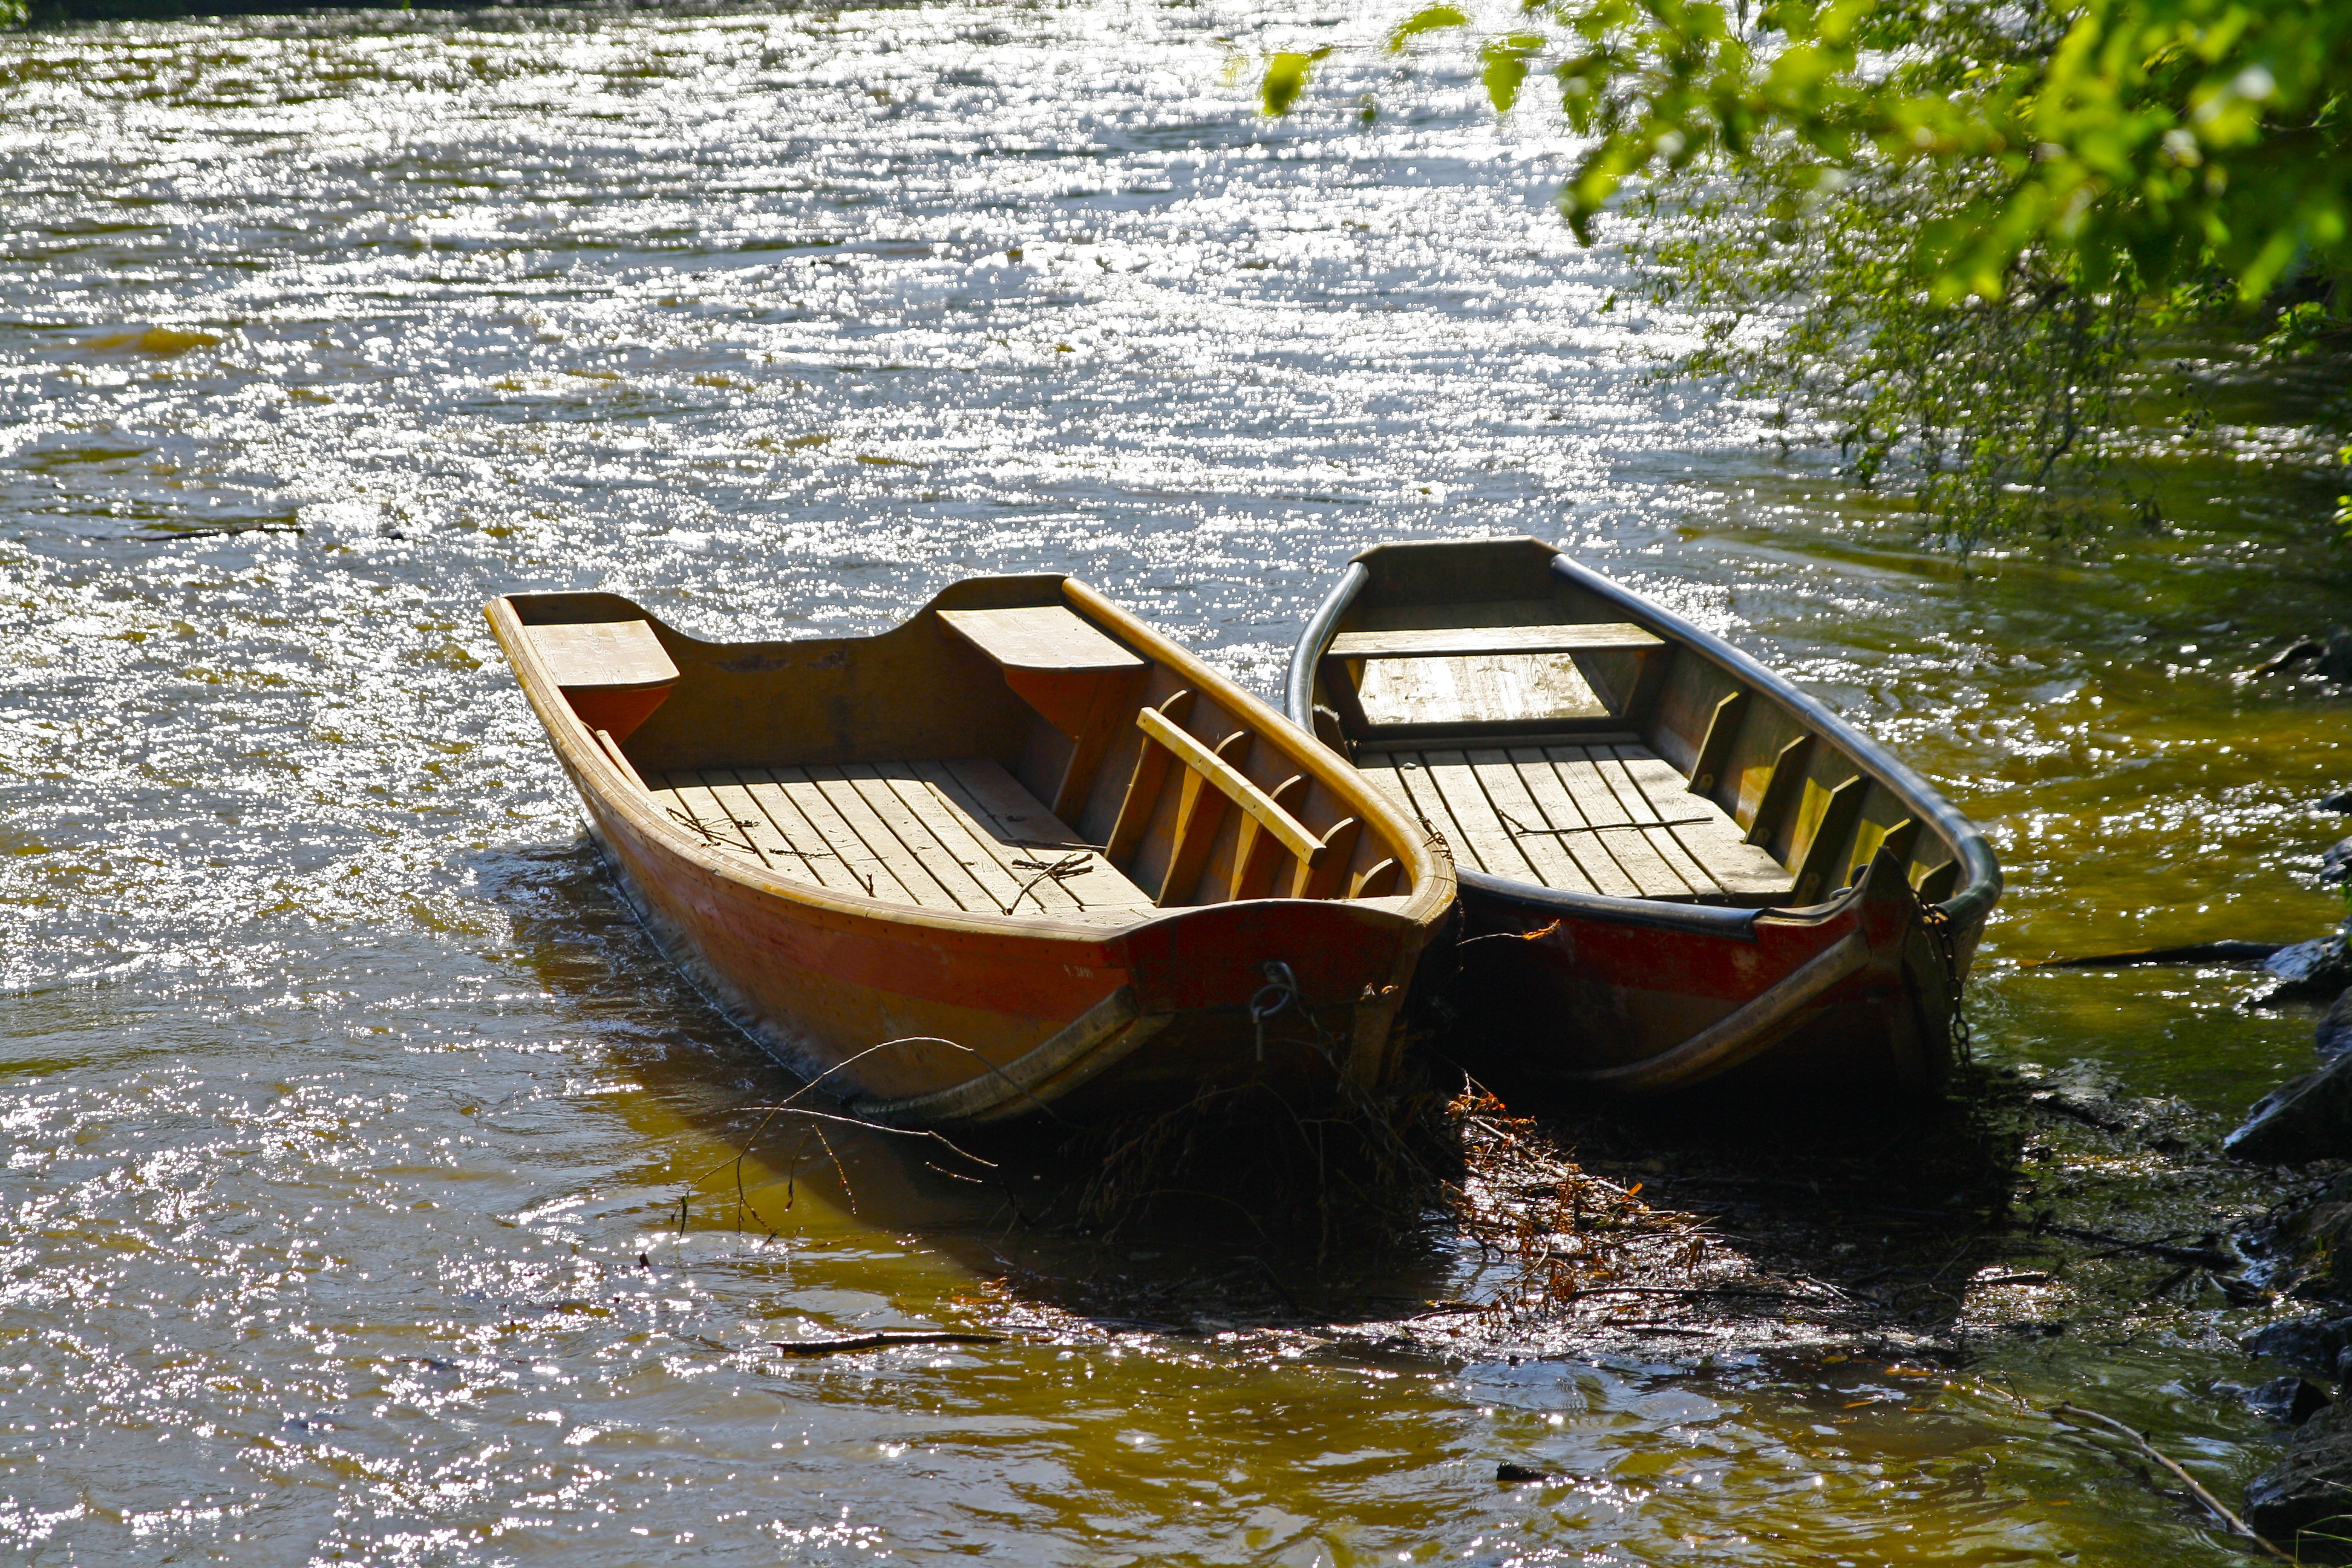
water, boat, river, canoe, boot, reflection, vehicle, waterway, austria, lifeboat, boating, mur, watercraft, styria, graz, raft, cottages, pay tribute, panty job, graz river, watercraft rowing